Harlem World (group)

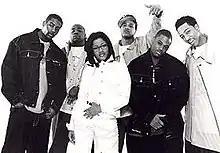

Harlem World was an American hip hop group founded by Mase that was signed to Jermaine Dupri's So So Def. The group consisted of seven members: Mase's sister Baby Stase (Stason Betha), Blinky Blink, Cardan, Huddy (Andre Hudson), Meeno, Suga J, and Loon. They released their first and only album, "The Movement" on March 9, 1999, which went to #11 on the "Billboard" 200 and was certified gold the following month. Despite the success of the album, the group disbanded later in the year with their last appearance being Mase's "From Scratch" on his second album, "Double Up".